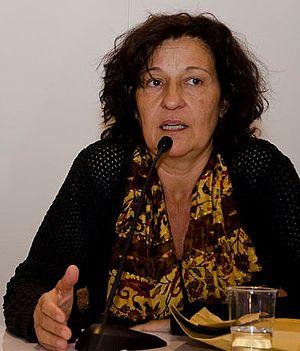
Paris, le 24 Marzo 2014 - Daniel Filmus, Liliana Bodoc, Hernán Brienza y Mempo Giardinelli participaron des mesa ""Malouines dans le littéraire"" dans de pabellón Argentine del Salon del Libro de París 2014 Photos: Augusto Starita / Secretaría de Cultura de. la Presidencia de la nation."